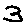
Label: 3